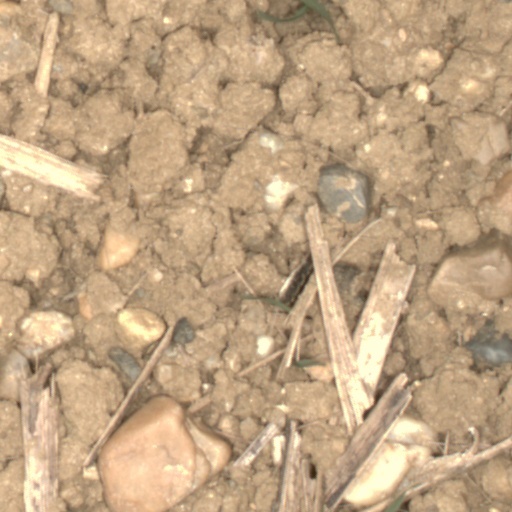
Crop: wheat